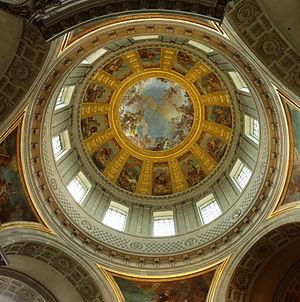
Une coupole est une voûte hémisphérique, de profil semi-circulaire, elliptique ou polygonal, parfois exhaussée par un tambour. La calotte est la partie supérieure de la coupole. La toiture de cette voûte est un dôme.
L’hôtel des Invalides est un monument parisien dont la construction fut ordonnée par Louis XIV par l'édit royal du 24 février 1670, pour abriter les invalides de ses armées. Aujourd'hui, il accueille toujours des invalides, mais également la cathédrale Saint-Louis des Invalides, plusieurs musées et une nécropole militaire avec notamment le tombeau de Napoléon Iᵉʳ. C'est aussi le siège de hautes autorités militaires, comme le gouverneur militaire de Paris et rassemble beaucoup d'organismes dédiés à la mémoire des anciens combattants ou le soutien aux soldats blessés.